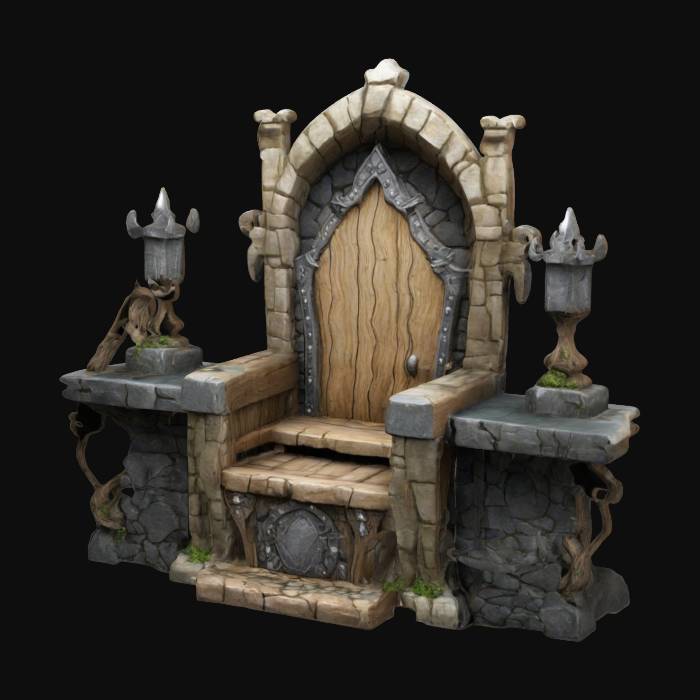
미적 점수 (1~10점): 8